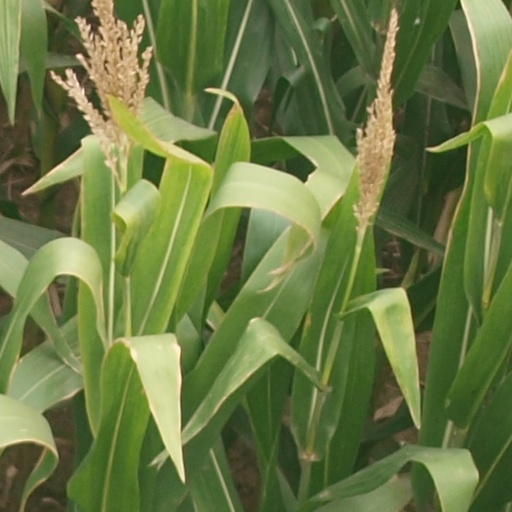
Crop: maize; corn